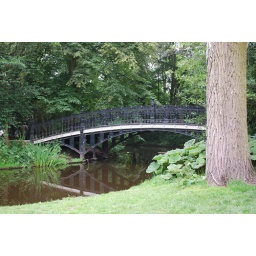
A foot bridge crossing one of the many water features in Vondelpark, Amsterdam